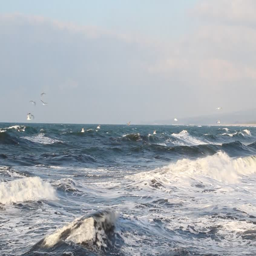
seabirds flying over the sea